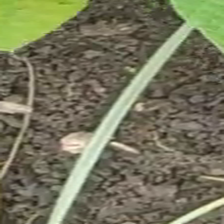
Weed species: Lavhala_(Cyperus_Rotundus)